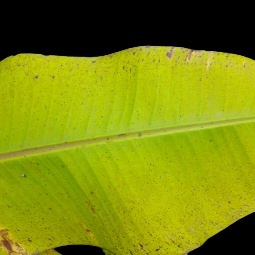
Label: Sulphur